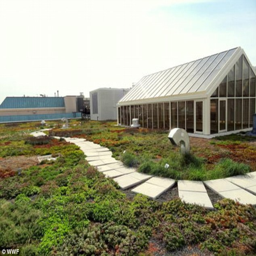
the building features one of the greenest roofs